Omaha, Nebraska

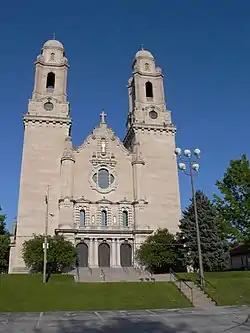
Saint Cecilia Cathedral

Of the 189,922 households, 28.3% had children under the age of 18; 43.0% were married couples living together; 29.2% had a female householder with no husband present. 33.2% of households consisted of individuals and 10.7% had someone living alone who was 65 years of age or older. The average household size was 2.5 and the average family size was 3.2.